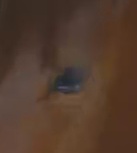
Face region: eyes (orbital_tightening_and_eye_area)
Pain indicator: moderately_present